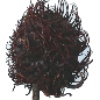
Label: Rambutan 1